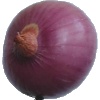
Label: Onion Red Peeled 1